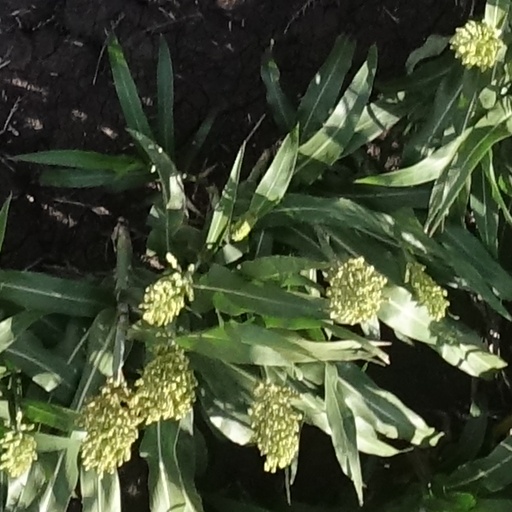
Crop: sorghum